Installation (Christianity)

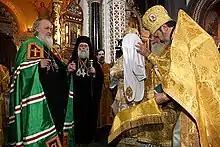
Enthronement of the Patriarch of Moscow and all Rus'.

Installation is a Christian liturgical act that formally allows a cleric to assume the office of his appointed position at a particular place such as a cathedral. The term arises from the act of symbolically leading the prelate to their stall or throne within the cathedral or other place of worship (the word "cathedral" derives from the cathedra, the bishop's or archbishop's throne) representing the office of the position.